Giovanni Sio

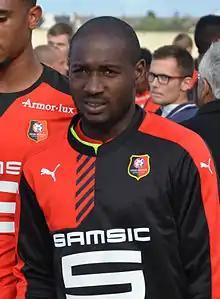
Sio with Rennes in 2015

Giovanni-Guy Yann Sio (born 31 March 1989) is a professional footballer who plays as a forward. Born in France, he played for France national teams at youth level before switching to the Ivory Coast at senior level.